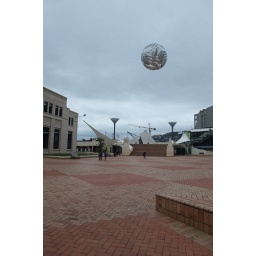
fern sculpture by library